Snack

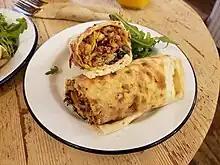
Chicken shawarma sandwich

Government bodies, such as Health Canada, recommend that people make a conscious effort to eat more healthy, natural snacks, such as fruit, vegetables, nuts, and cereal grains while avoiding high-calorie, low-nutrient junk food.